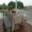
Label: table